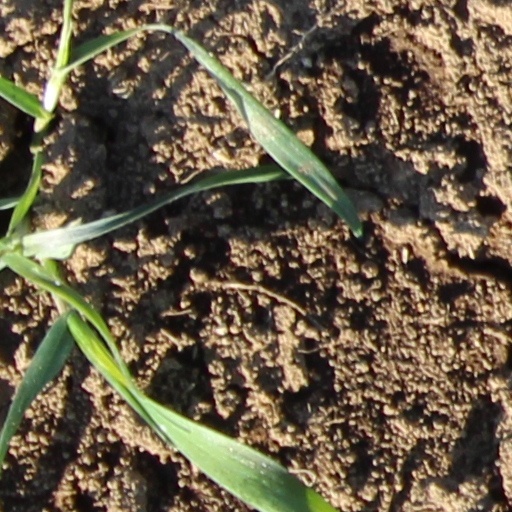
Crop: wheat